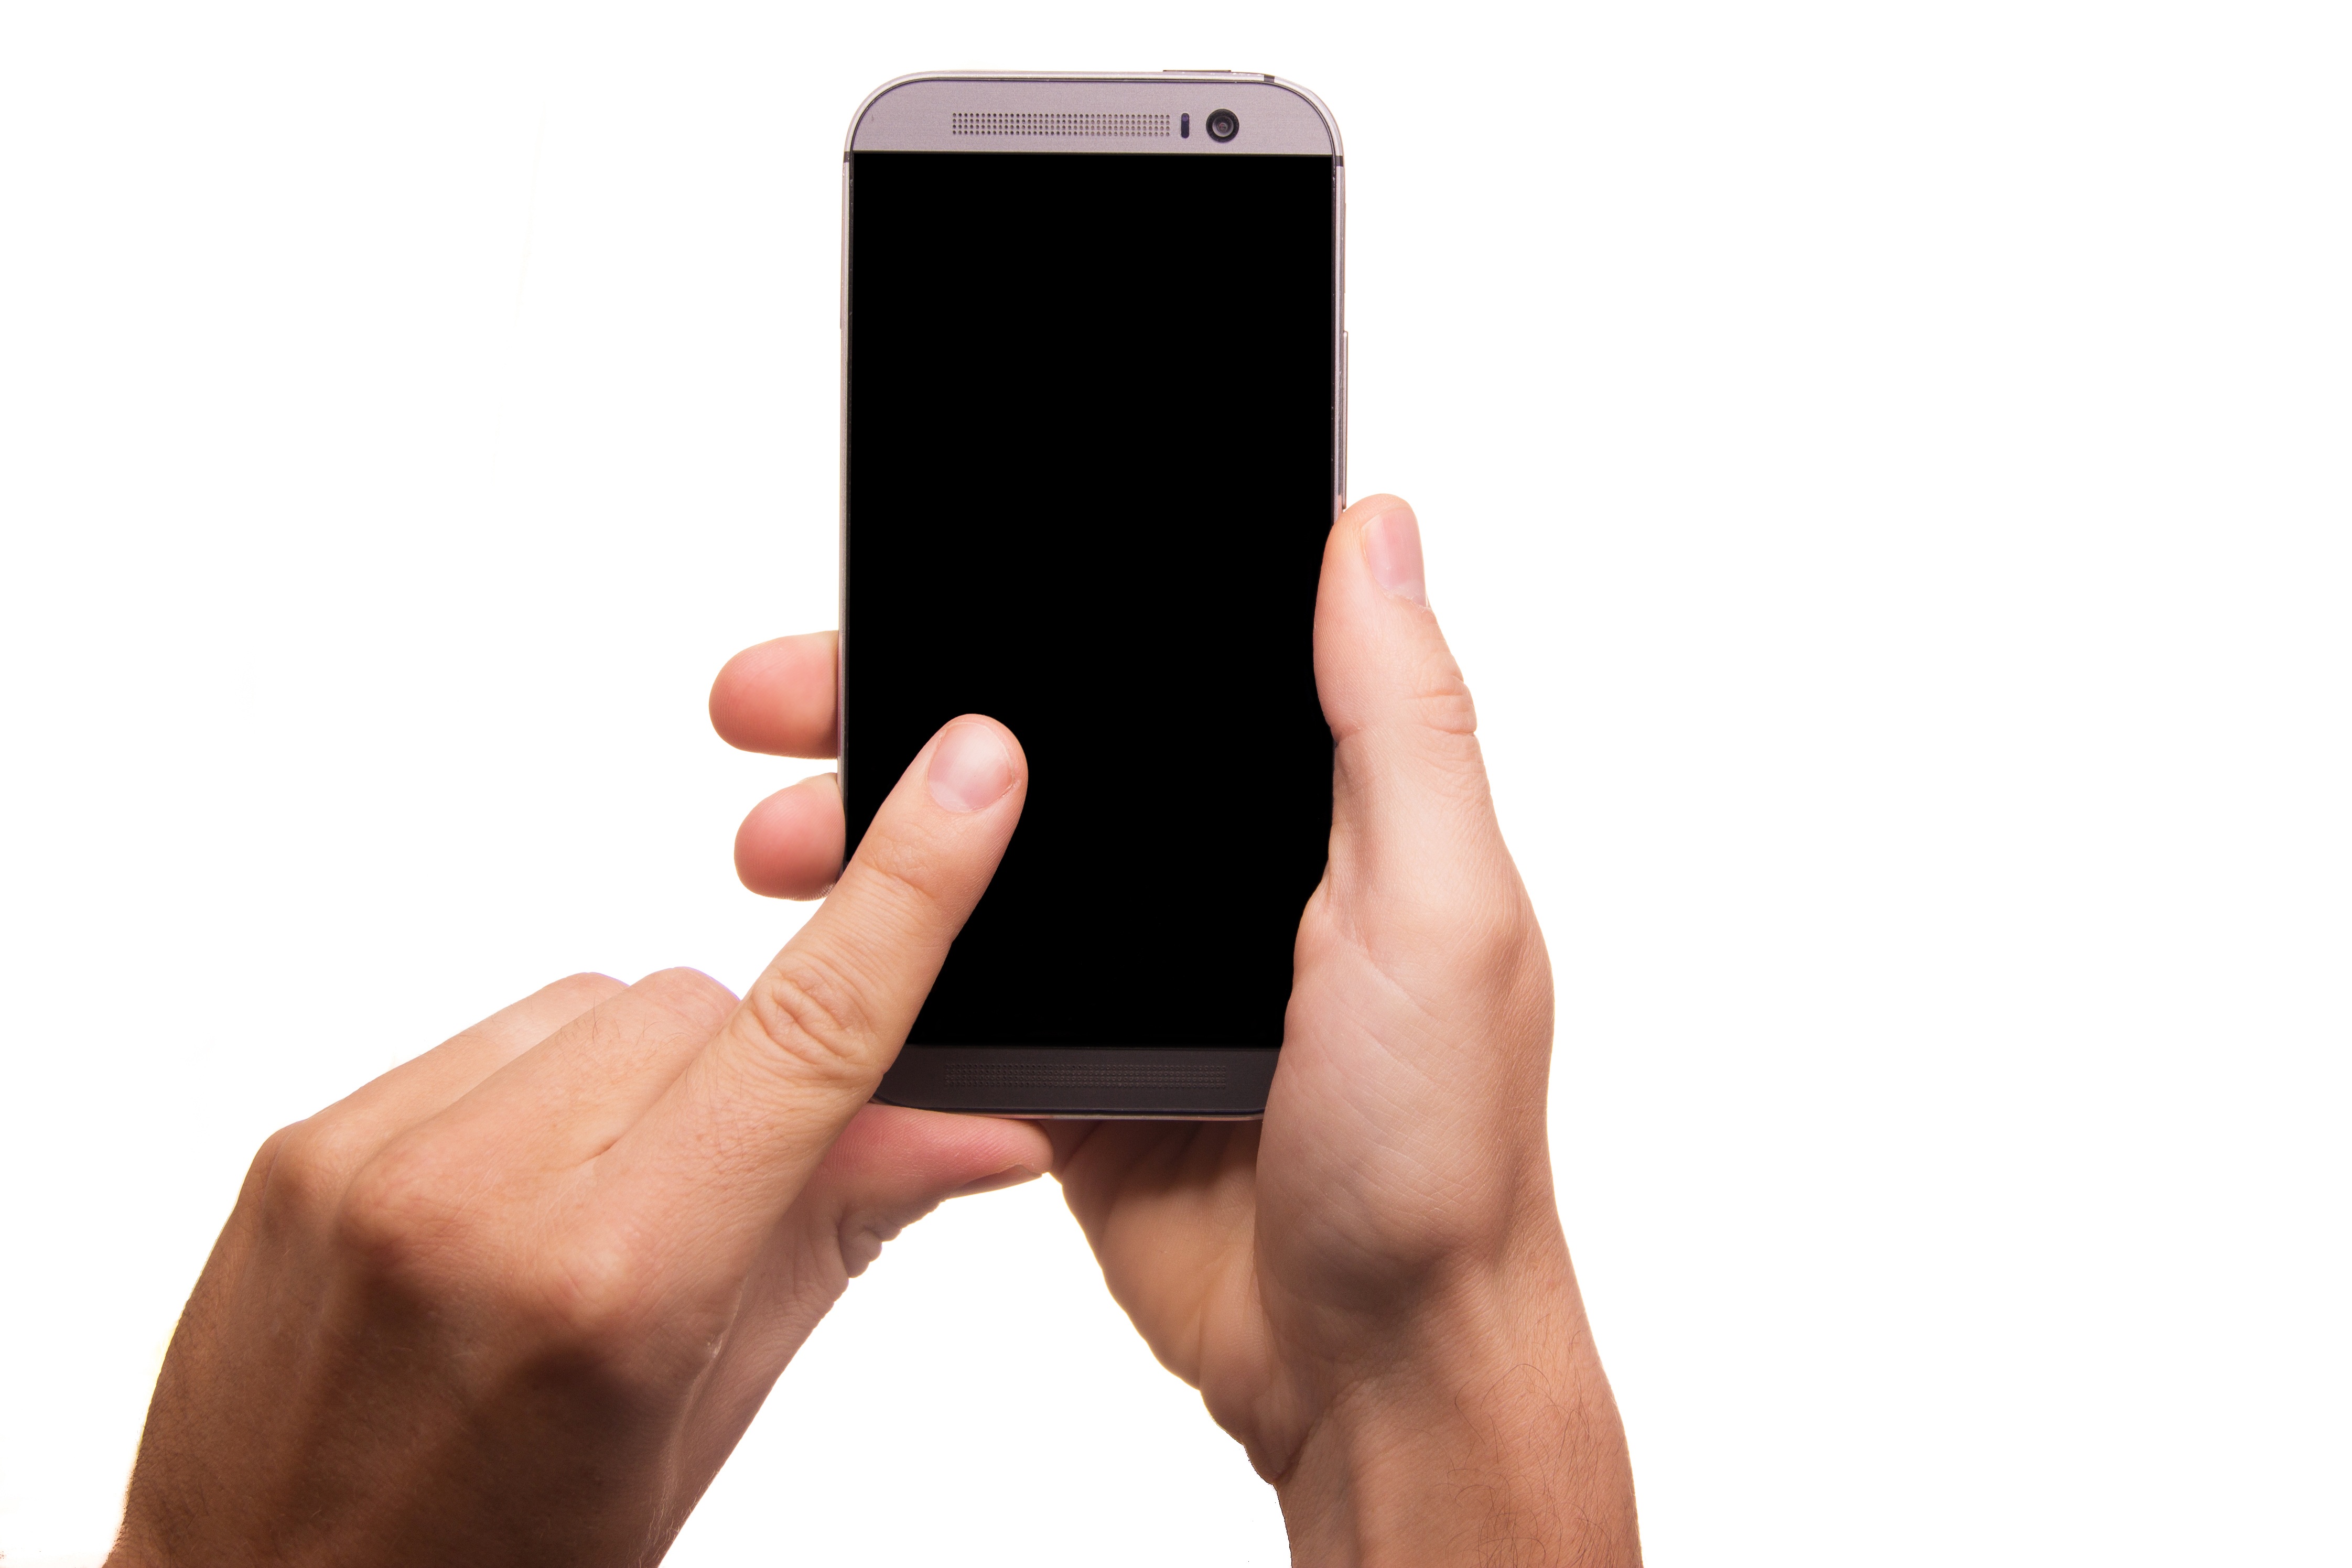
smartphone, mobile, hand, screen, typing, post, technology, internet, finger, telephone, communication, gadget, arm, mobile phone, electronics, call, message, digital, information, connection, contact, input, multimedia, interview, data, entering, send, keying, sms, electronic device, portable communications device, communication device